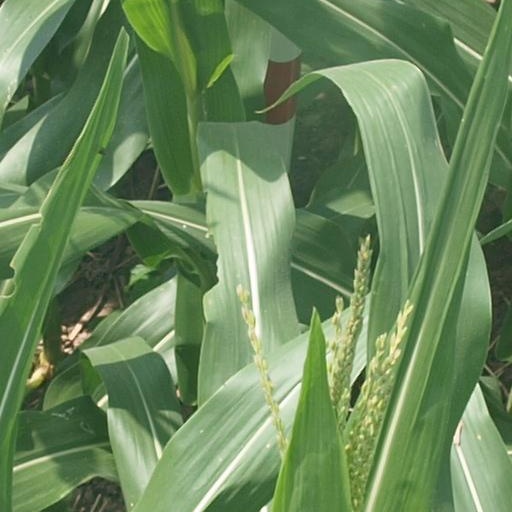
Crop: maize; corn